325 East 38th Street

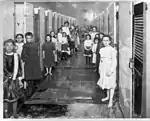

The public baths, named the Milbank Memorial Baths in memory of Elizabeth's father, were opened to the public on May 19, 1904. At the time of the building's completion, it was estimated that there was a total of 50,000 people living in the area that did not have access to bathing facilities in their own homes. The new bath house had a total of 59 shower baths and 3 tub baths for men and 26 shower baths and 6 tub baths for women; it had an overall capacity of 4,800 people per day. Admission to the baths was free for those who brought their own towel and soap; an admission fee of five cents was charged for bathers who needed soap and towels. The front of the three-story building, which had a brick façade with limestone trimming, had separate entrances for men and women. The first floor had an office and separate bathing facilities for men and women, the second floor contained men's baths, and the third floor contained a residence for the superintendent. The interior of the building was finished with Italian marble and tile and included maple and oak woodwork.